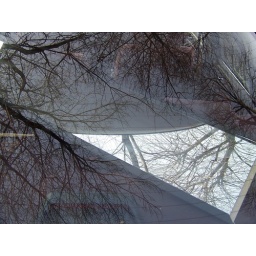
mirror in back window